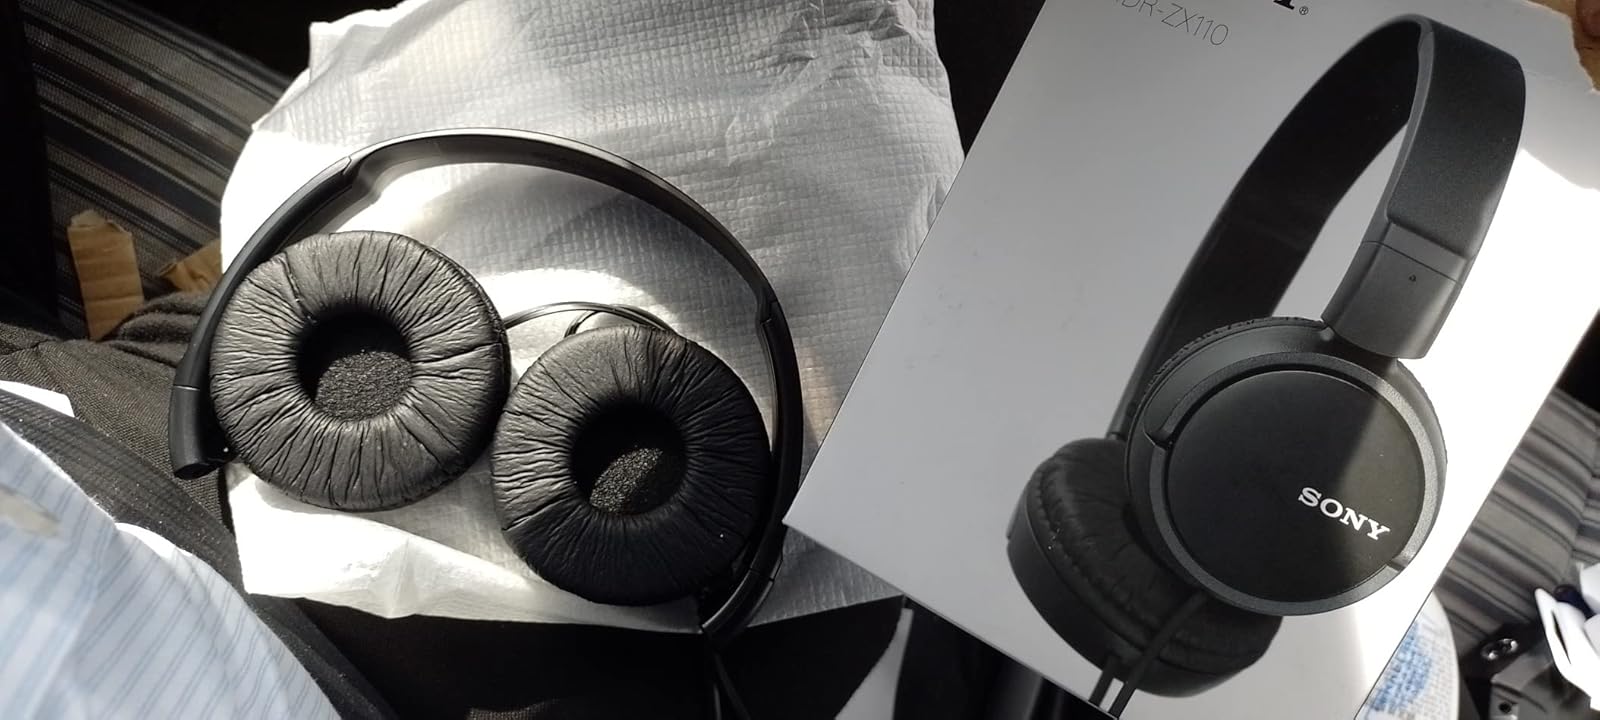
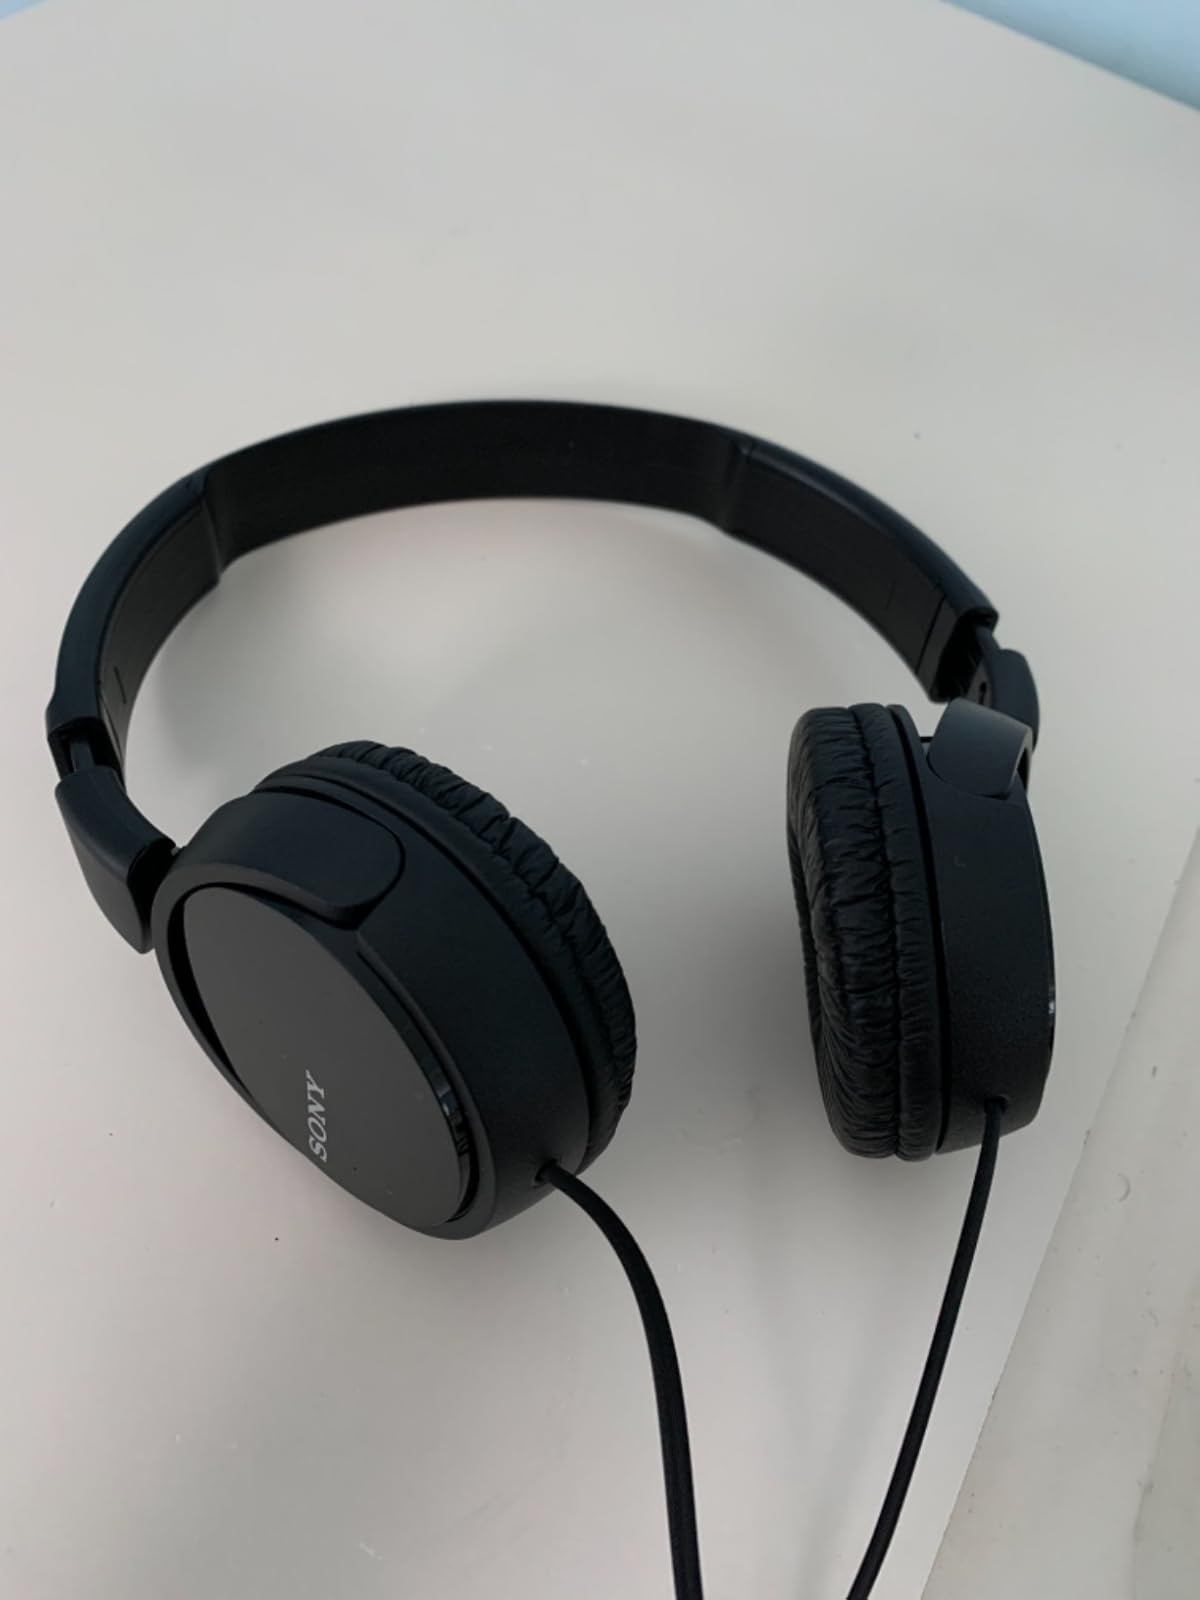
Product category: headphones
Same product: yes